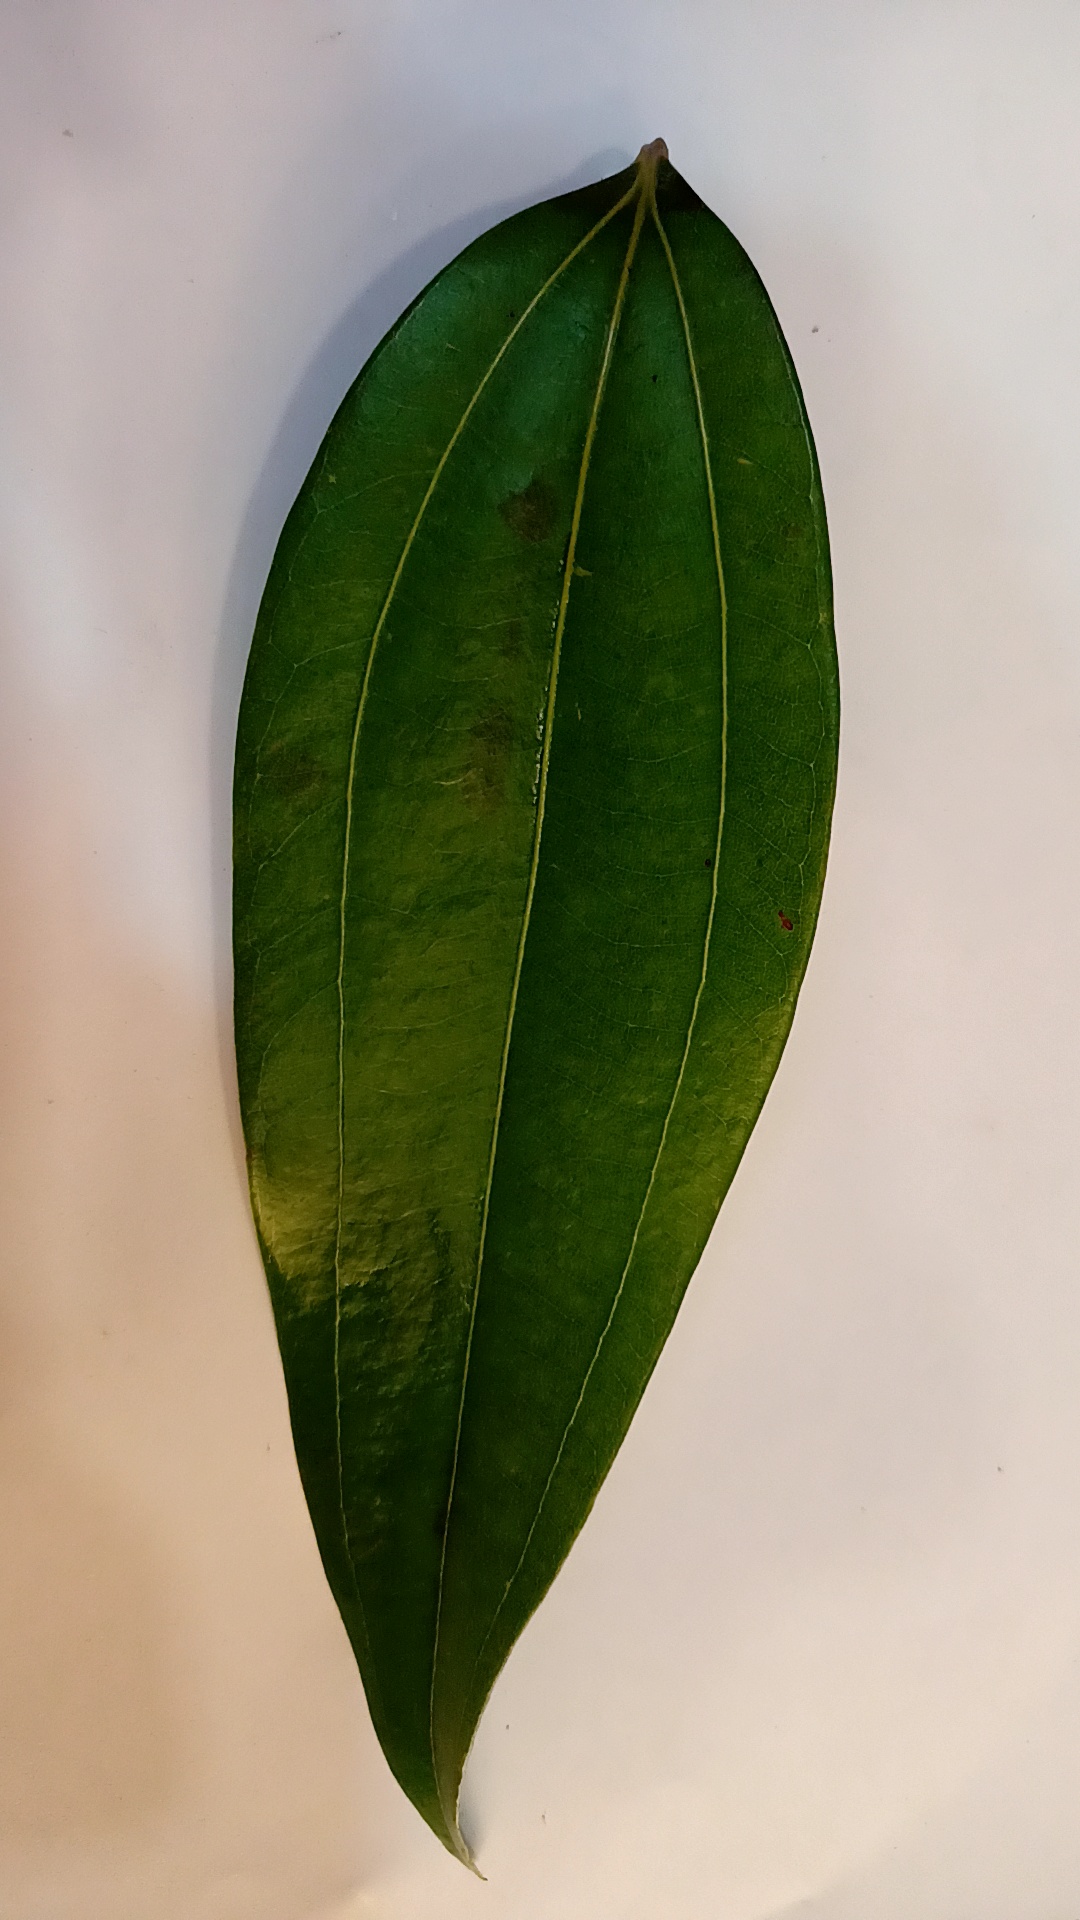
Label: Healthy